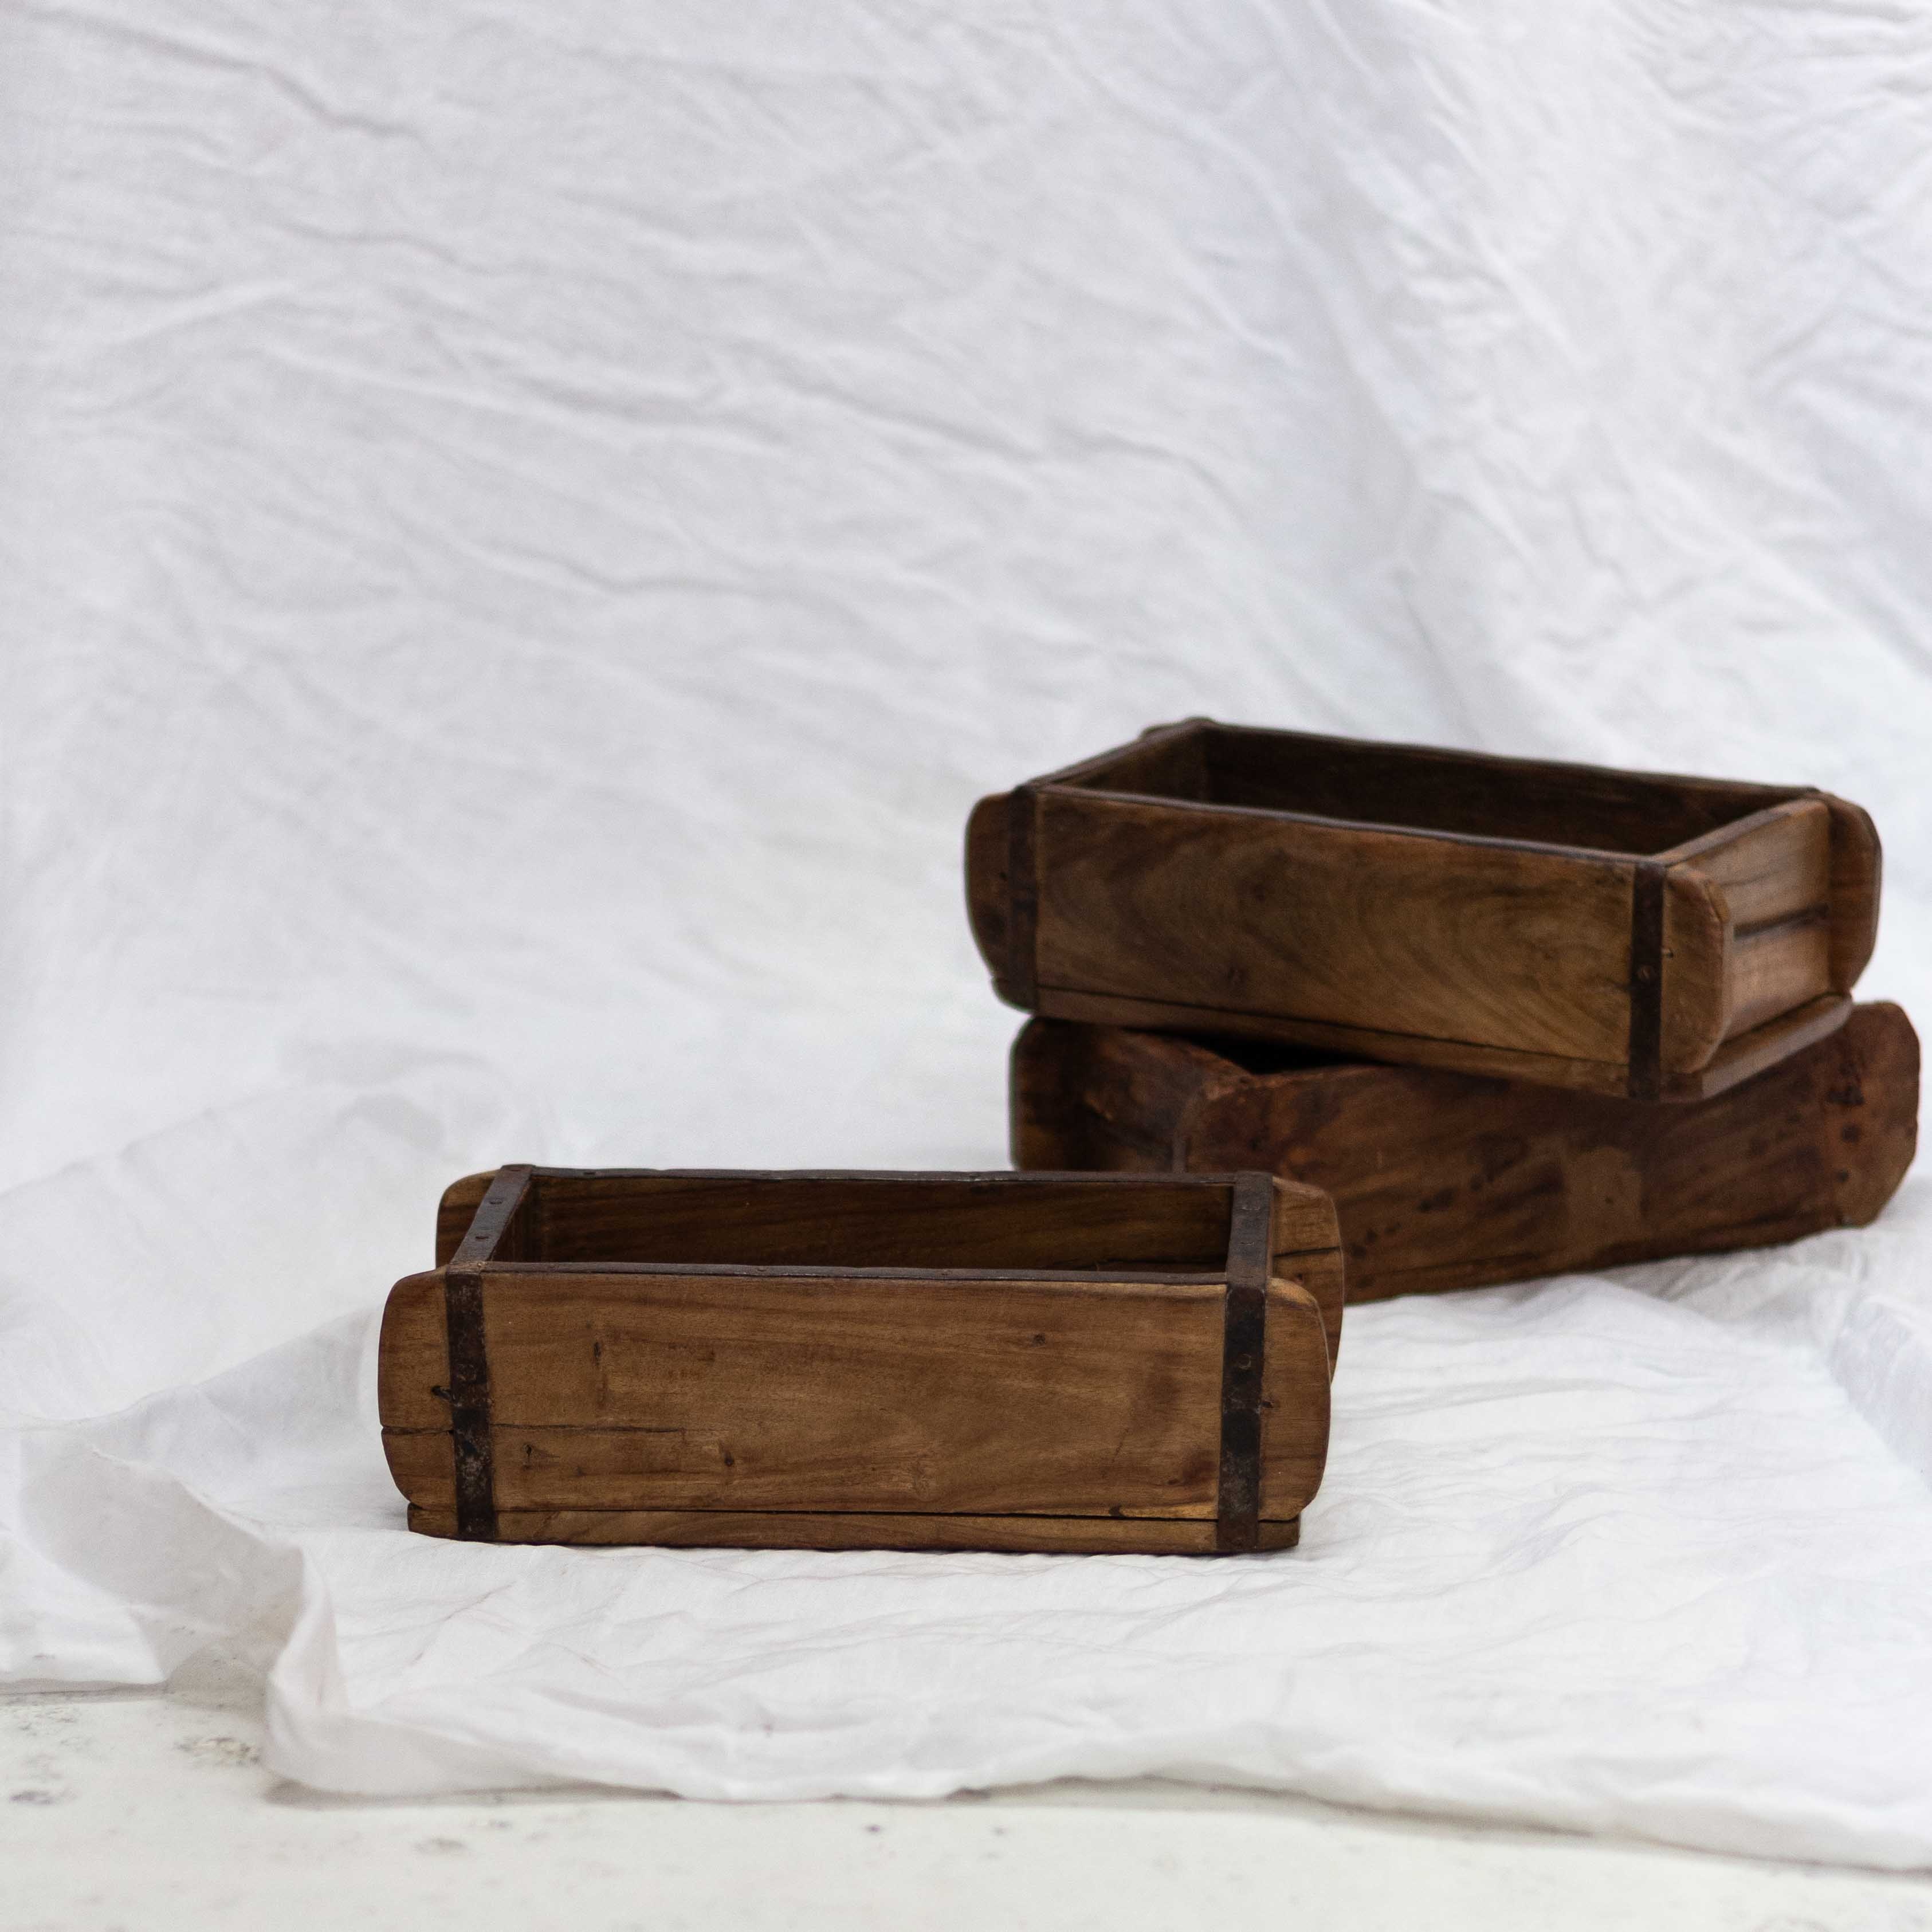
Indian Brick Mould
These Vintage Indian Brick Moulds are a beautiful as they are old and the perfect vessel to hold knick knacks or leave on their own and let them speak for themselves. They are full of character, and stories to tell. They feature original hardware and markings from their previous lifetime. Originated from India Featuring original hardware Handmade Due to the original nature of the item please be aware there will be variations in the tone, colouration and size. no two pieces will be alike. Flaws are a feature of its history, and are not considered to be faults. Moulds will be chosen at random so if you prefer to choose, please get in touch with us. Measurement approx (cm): 25 (l) x 15 (w) x 10 (h) Colour: Natural Material: Wood
Brand: Harry and Kit
Category: Hardware > Hardware Accessories > Concrete Molds